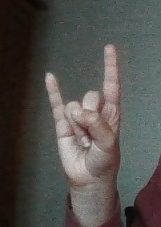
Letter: la